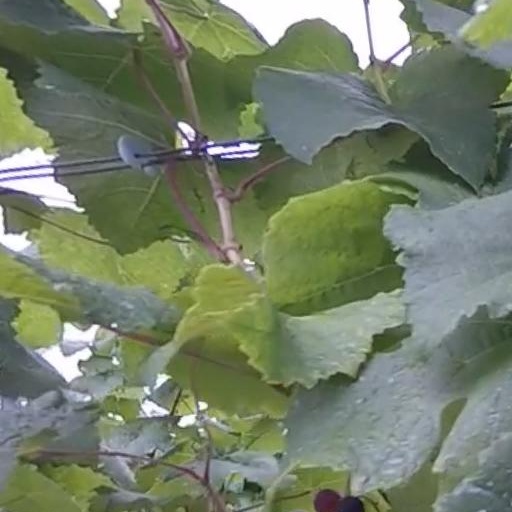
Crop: grape